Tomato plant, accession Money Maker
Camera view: tilt-top (135 deg); turntable rotation: 60 degrees
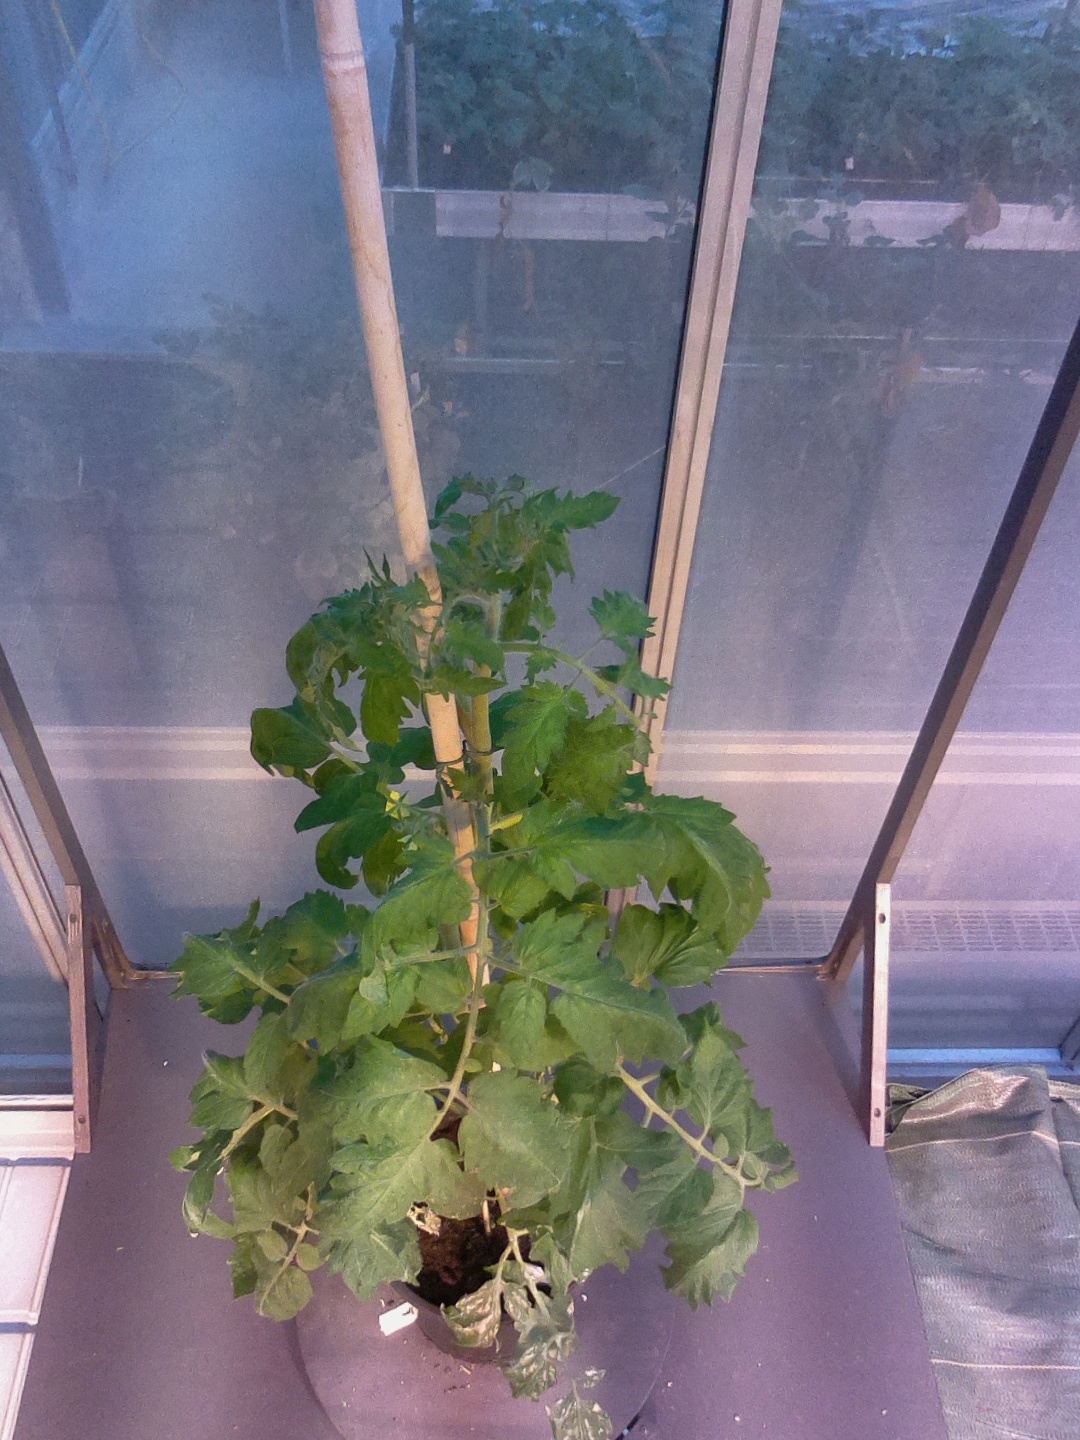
BBCH growth stage 69: End of flowering, 90%-100% of flowers open, more petals falling